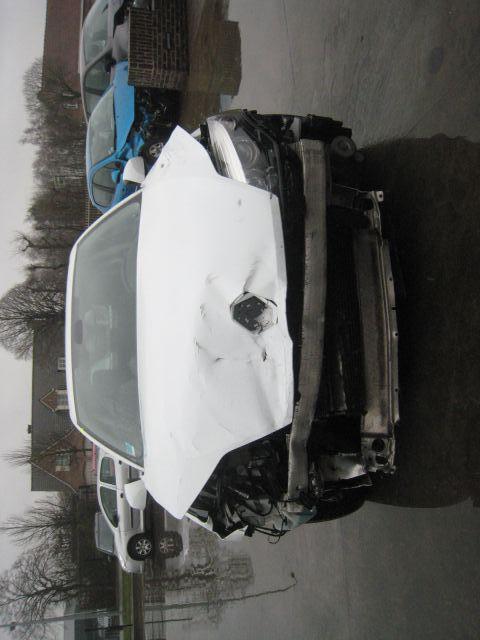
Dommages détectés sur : plaque d'immatriculation avant, pare-choc avant, feu avant gauche, capot, aile avant droite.
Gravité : majeur